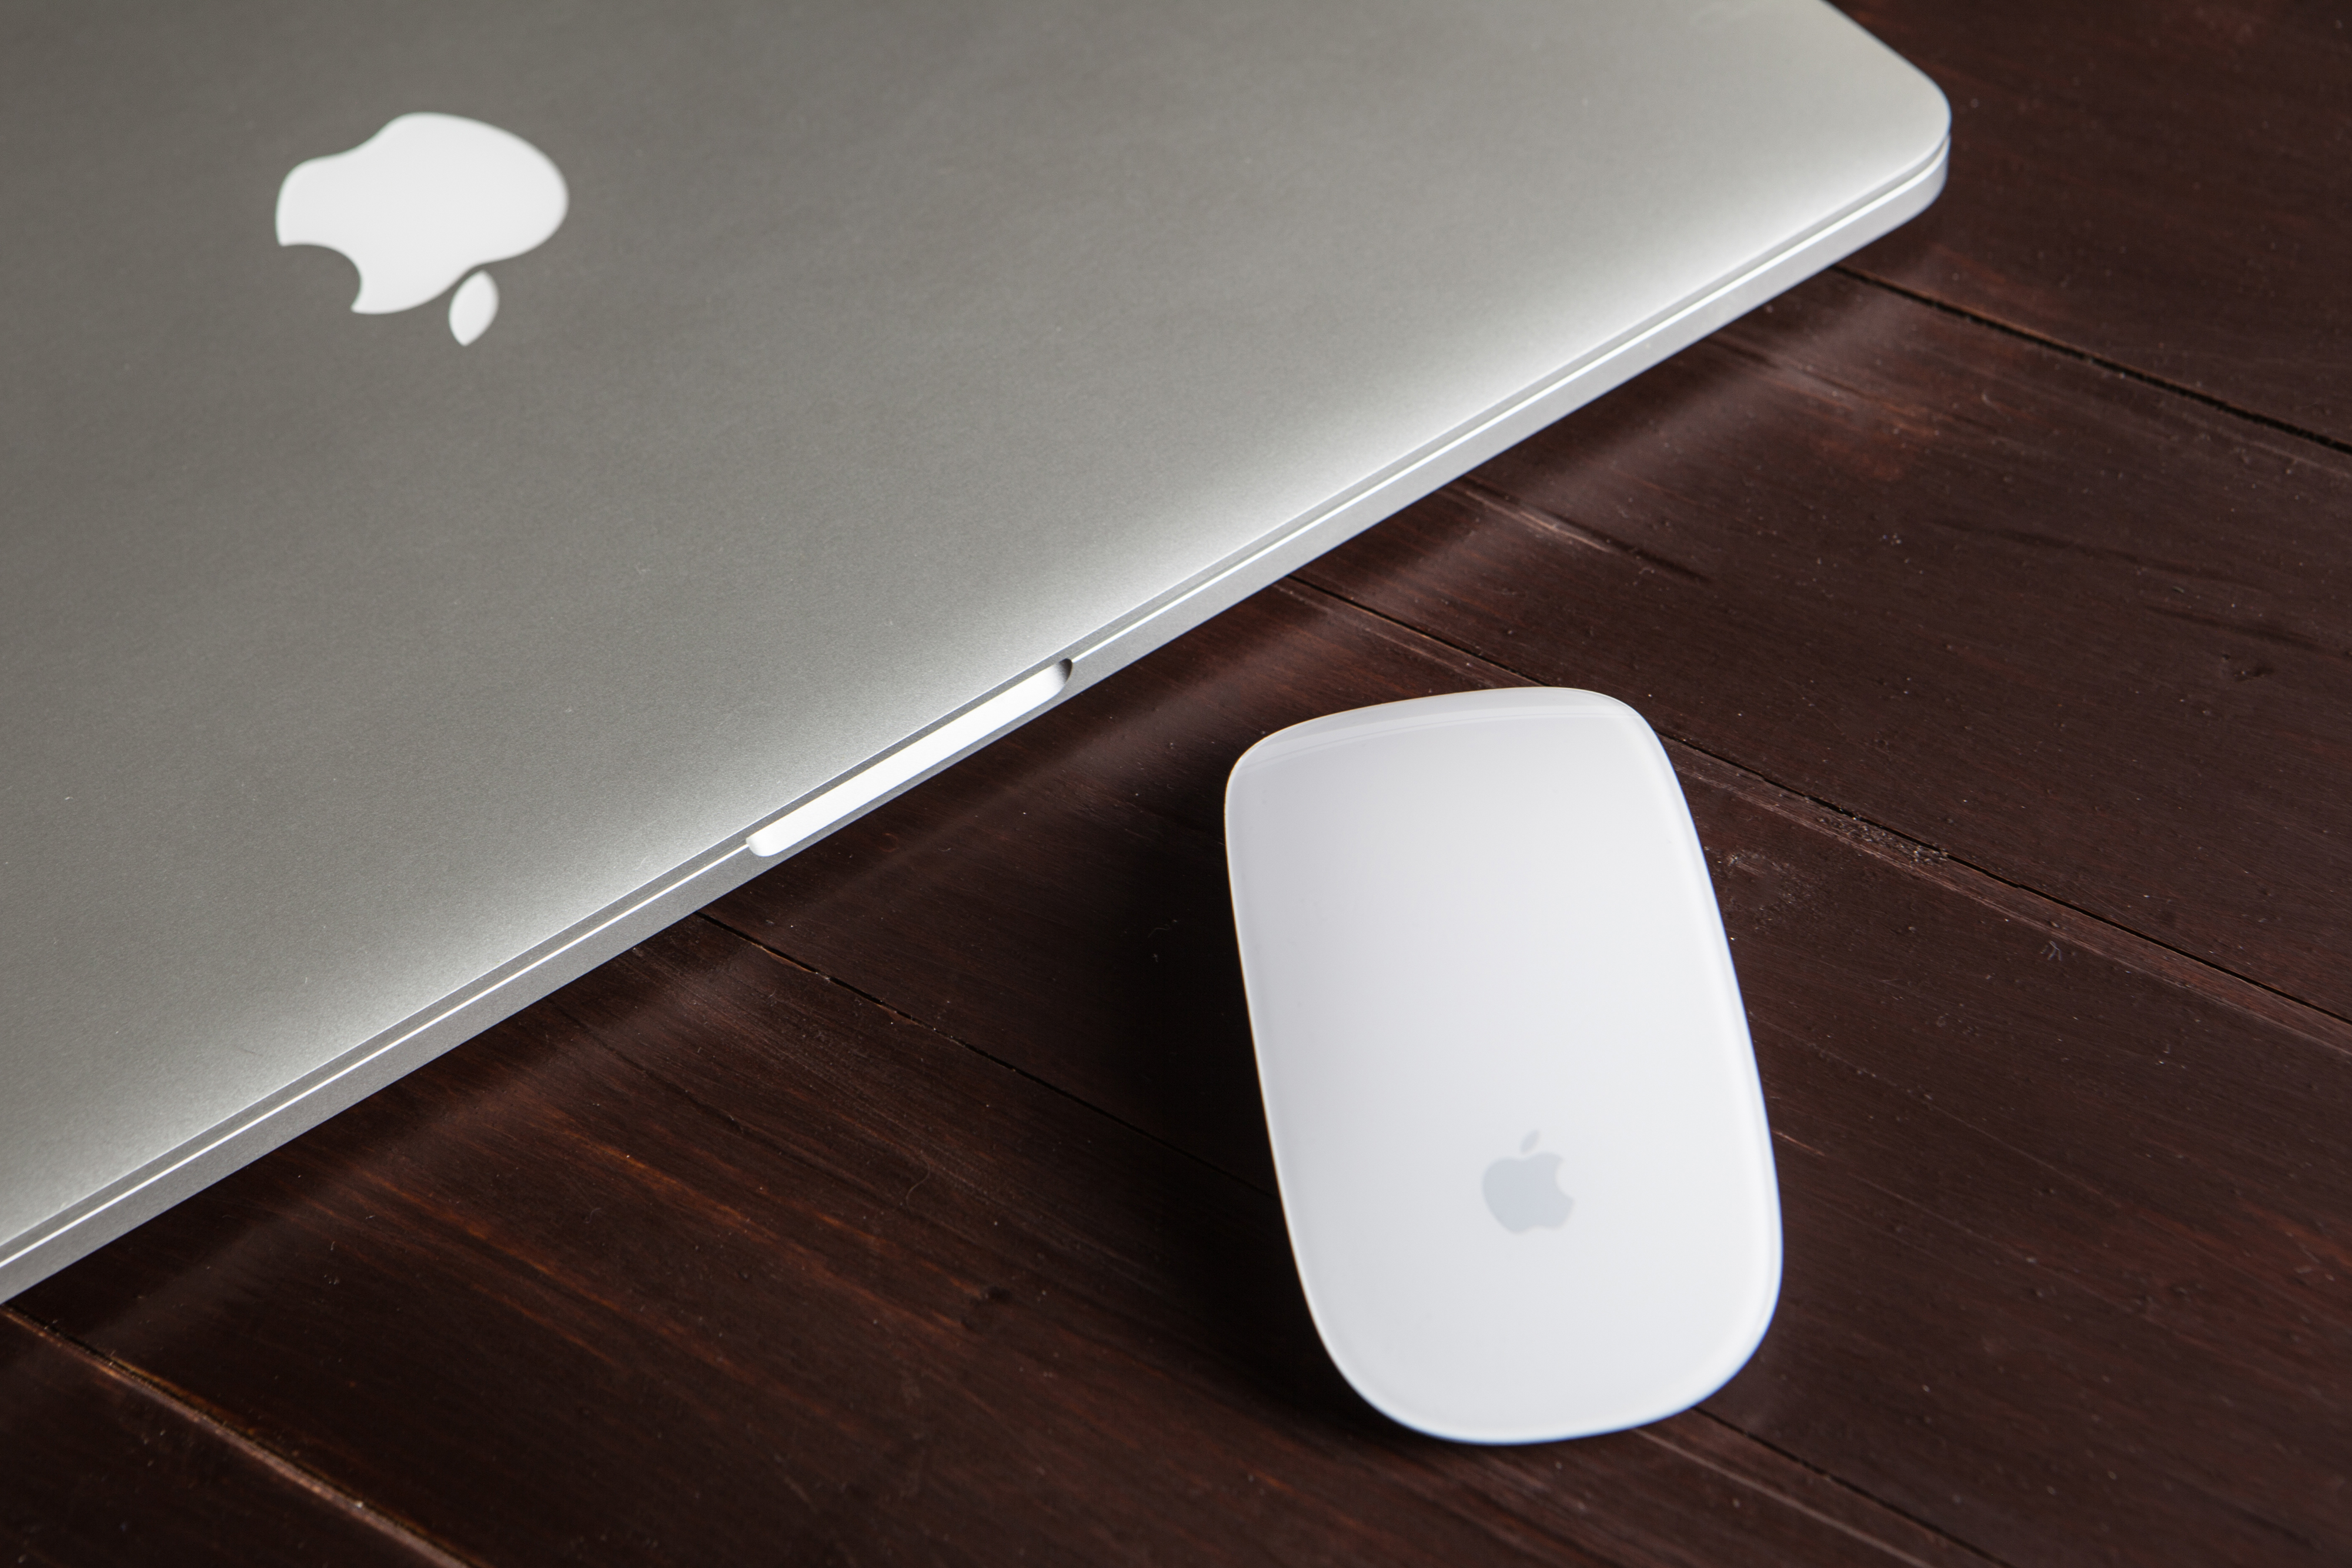
electronic device, technology, Material property, mouse, table, gadget, electronics, ceiling, floor